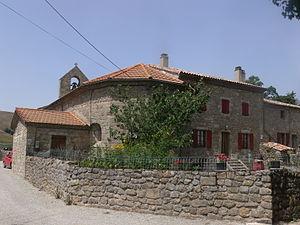
Ferme à côté de l'église d'Issamoulenc (Ardèche)
Issamoulenc est une commune française, située dans le département de l'Ardèche en région Auvergne-Rhône-Alpes.